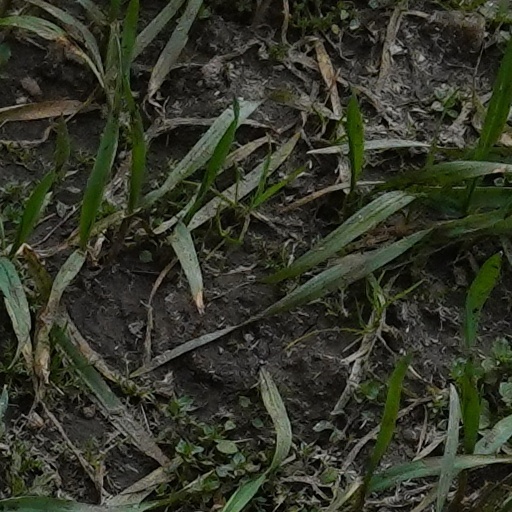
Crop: wheat